Dachau concentration camp

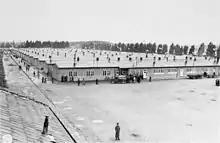
Prisoners' barracks in 1945

Shortly after the SS was commissioned to supplement the Bavarian police overseeing the Dachau camp, the first reports of prisoner deaths at Dachau began to emerge. In April 1933, Josef Hartinger, an official from the Bavarian Justice Ministry and physician Moritz Flamm, part-time medical examiner, arrived at the camp to investigate the deaths in accordance with the Bavarian penal code. They noted many inconsistencies between the injuries on the corpses and the camp guards' accounts of the deaths. Over a number of months, Hartinger and Flamm uncovered clear evidence of murder and compiled a dossier of charges against Hilmar Wäckerle, the SS commandant of Dachau, Werner Nürnbergk, the camp doctor, and Josef Mutzbauer, the camp's chief administrator ("Kanzleiobersekretär"). In June 1933, Hartinger presented the case to his superior, Bavarian State Prosecutor Karl Wintersberger. Initially supportive of the investigation, Wintersberger became reluctant to submit the resulting indictment to the Justice Ministry, increasingly under the influence of the SS. Hartinger reduced the scope of the dossier to the four clearest cases and Wintersberger signed it, after first notifying Himmler as a courtesy. The killings at Dachau suddenly stopped (temporarily), Wäckerle was transferred to Stuttgart and replaced by Theodor Eicke. The indictment and related evidence reached the office of Hans Frank, the Bavarian Justice Minister, but was intercepted by Gauleiter Adolf Wagner and locked away in a desk only to be discovered by the US Army.